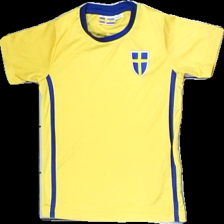
View: front
Type: Tights
Category: Children
Brand: Missing
Colors: Yellow, Blue
Material: 100% polyester
Cut: C-collar
Size: 110
Stains: Minor
Price range: 50-100
Recommended usage: Export